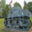
Label: tank